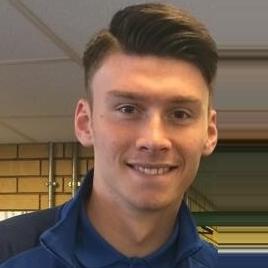
Age: 21